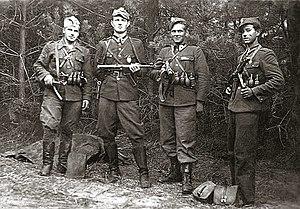
Les « soldats maudits » est le nom attribué à certains mouvements de résistance polonaise qui se formèrent vers la fin de la Seconde Guerre mondiale et après. Créés par quelques membres de l'État polonais clandestin, ces organisations clandestines continuèrent leur lutte armée contre le gouvernement stalinien de Pologne dans les années cinquante. Les actes de guérilla inclurent un déploiement d'attaques militaires lancées contre les nouvelles prisons communistes ainsi que contre les bureaux du ministère de la Sécurité publique, les lieux de détention pour prisonniers politiques, et les camps de concentration disséminés à travers le pays.